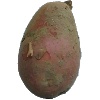
Label: Potato Red 1